Architecture of Tamil Nadu

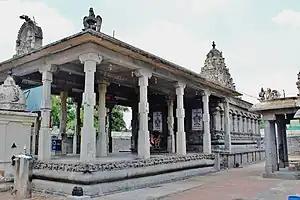
View of the Varadarajaperumal temple at Thirubuvanai.

The sanctum of the Kalugasalamoorthy temple is approached through a pillared hall near the gateway. The temple tank is located outside the temple. The sanctum is built in a rock-cut cave, which houses the image of Murugan in the form of Kazhugachalamurthi in seated posture. The sanctum faces west and the image of the presiding deity is tall. The image is sported with six hands with one of them holding Vel (divine spear), his left leg over the shoulder of the peacock and right is left hanging. There are separate shrines of his consorts Valli facing South and Deivanai facing North. There is a separate shrine for Shiva and Parvathi and all the Parsvatah Devatas (attendant deities) associated with Shiva temples. Usually in Murugan temples, his vehicle peacock would be heading towards his right, but it is sported on to the left of Murugan in this temple. It is believed that Indra, the king of celestial deities, appeared as peacock to worship Murugan. The image of the peacock is hence covered during the festivals.